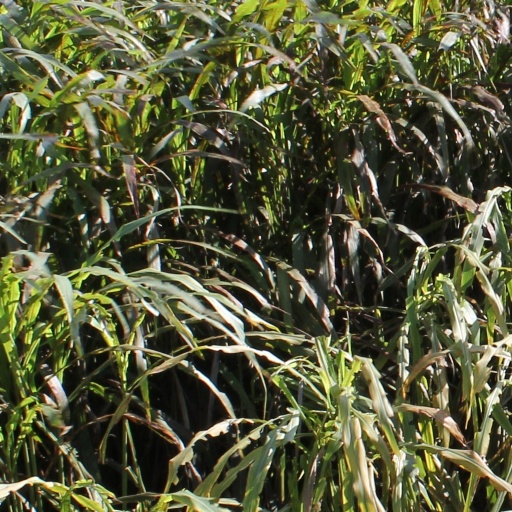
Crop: sorghum